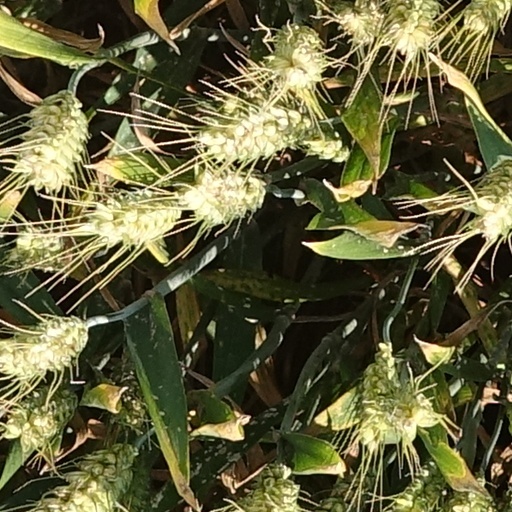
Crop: wheat